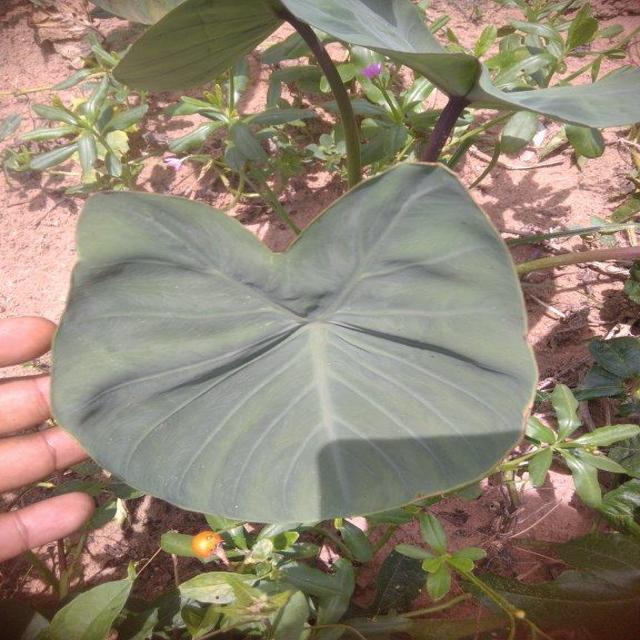
Label: Healthy